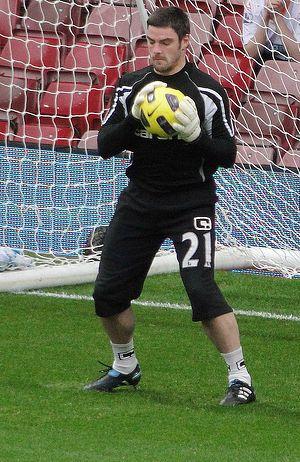
Matthew Gilks, né le 4 juin 1982 à Rochdale, est un footballeur international écossais qui évolue au poste de gardien de but aux Bolton Wanderers.